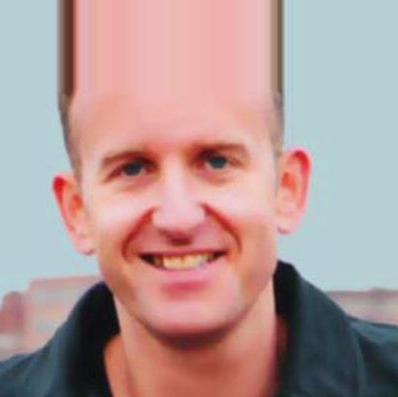
Age: 37